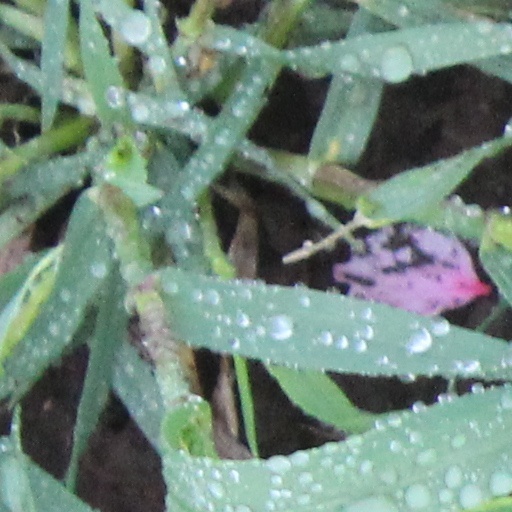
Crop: wheat